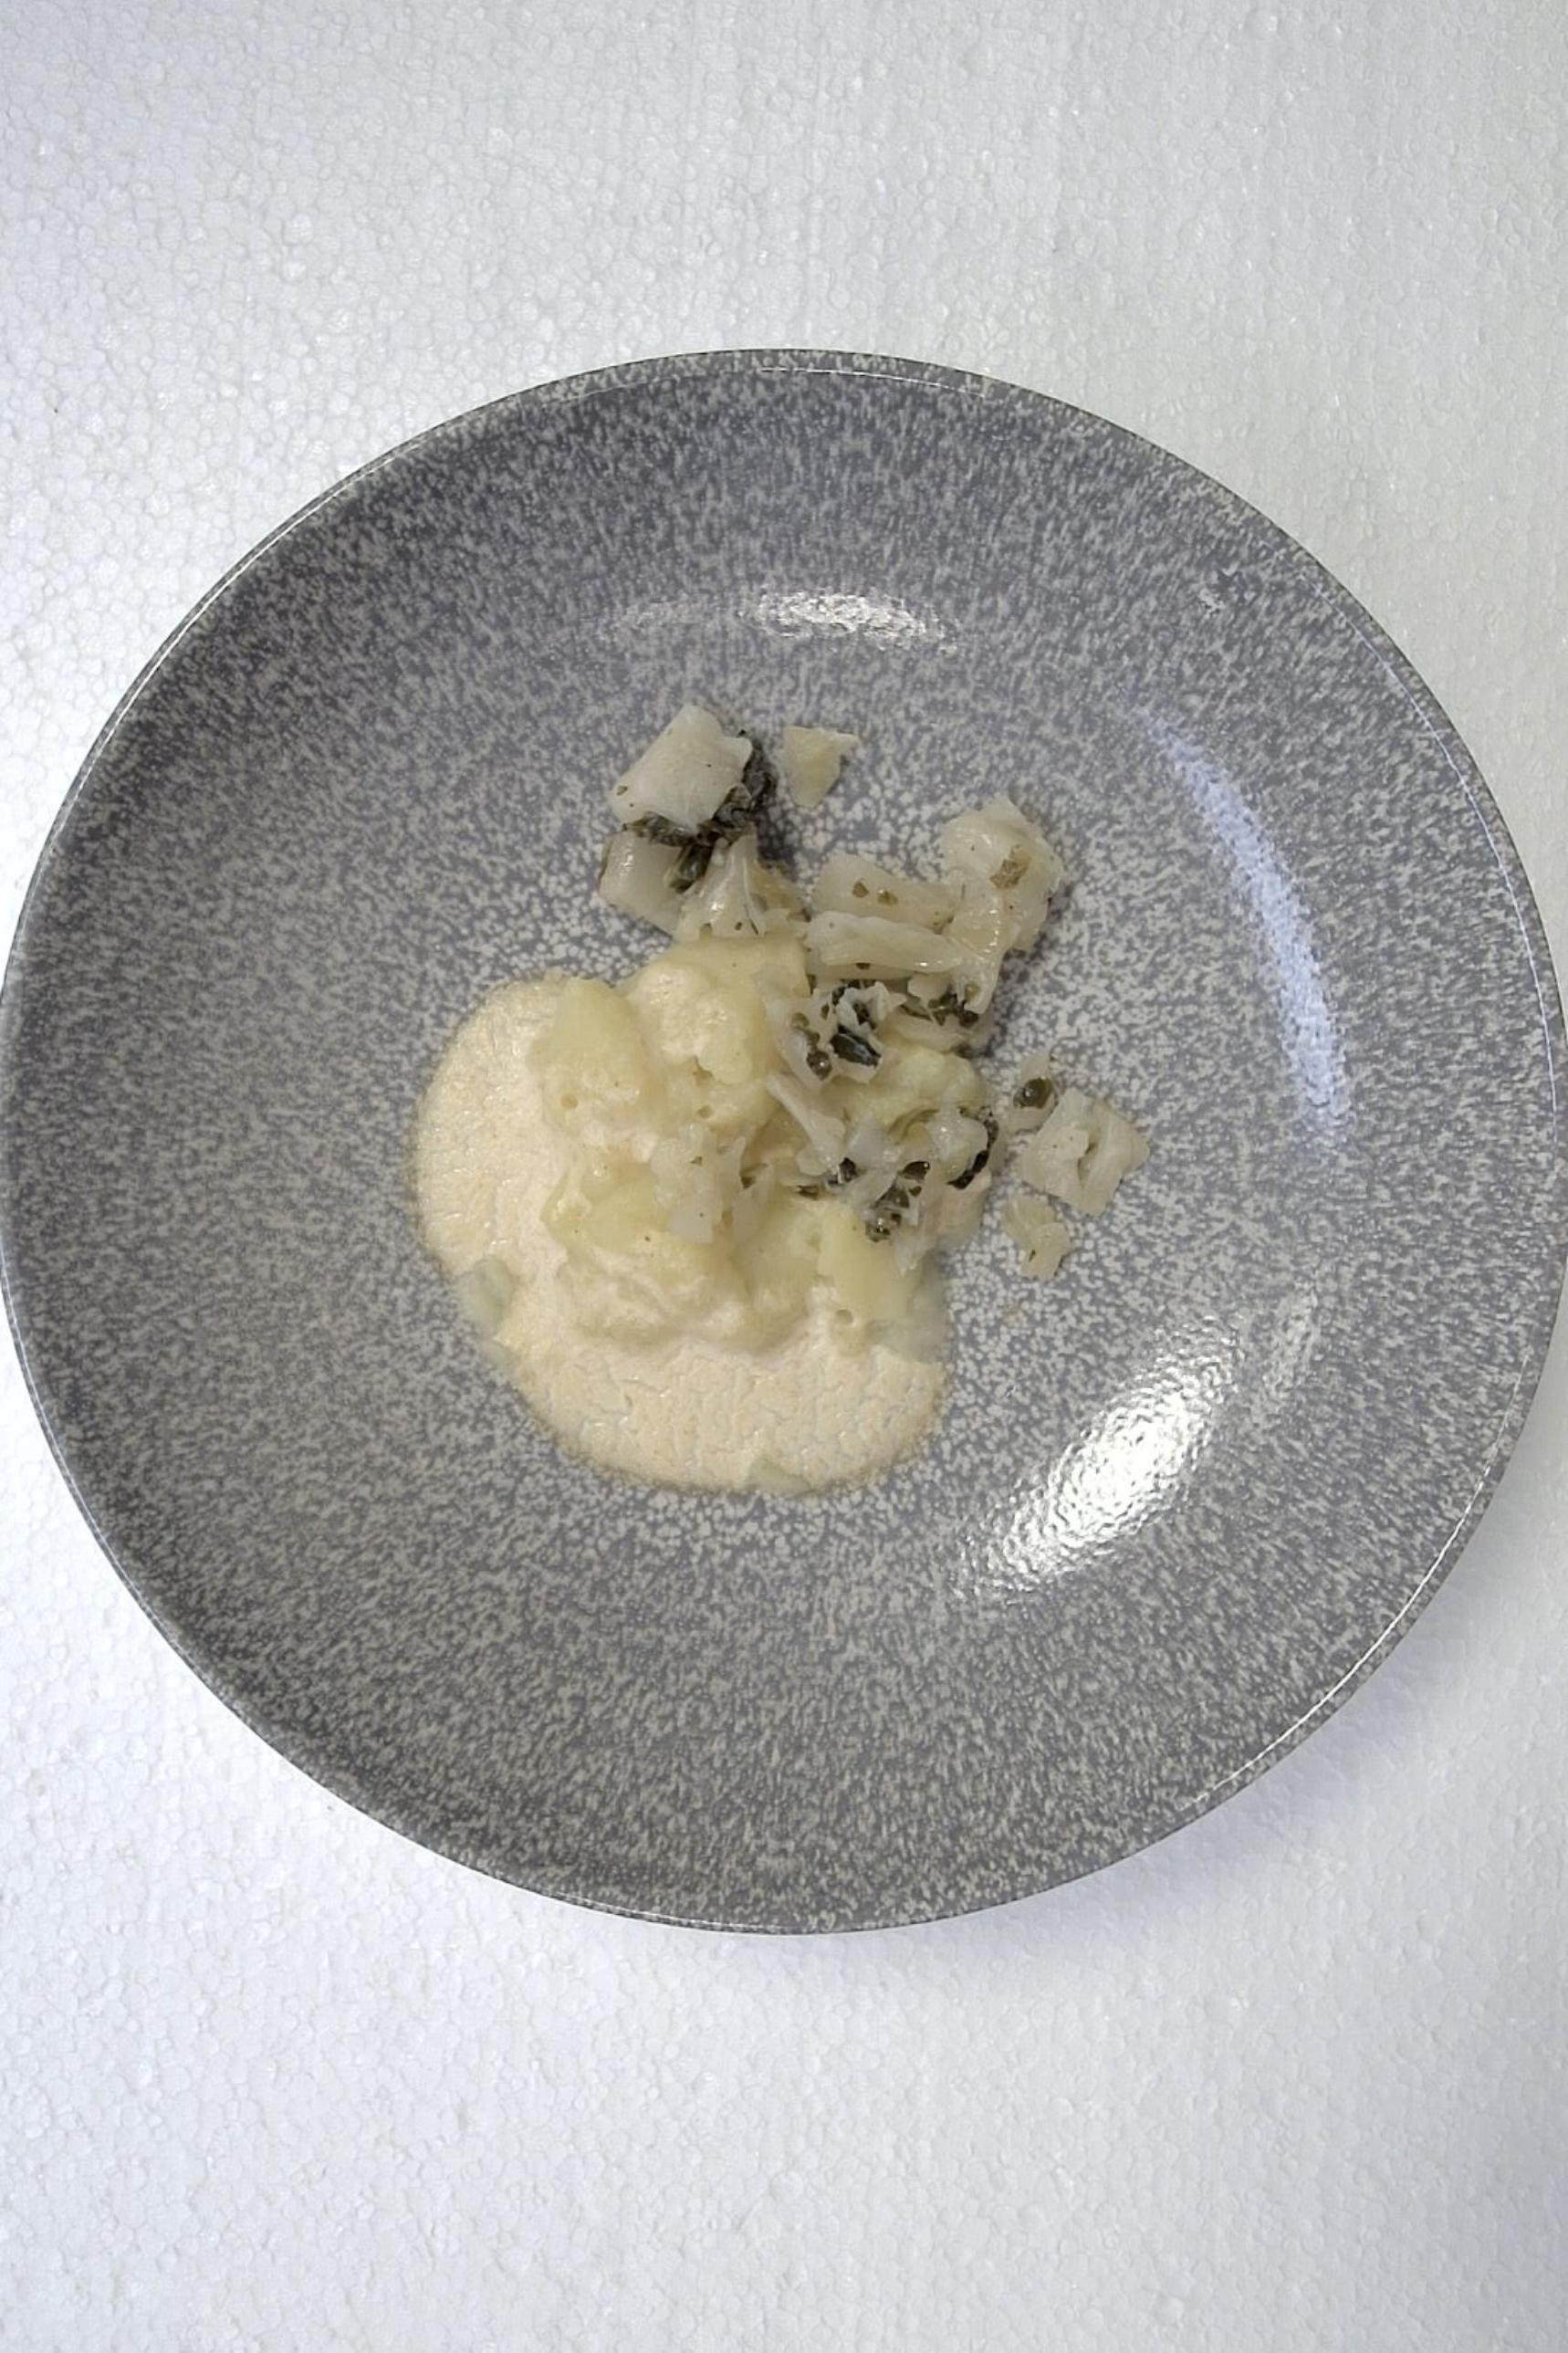
Dish: Pfanne mit Kartoffelpüree , Fleischbällchen gebrüht und Wirsing Zwiebel in Helle Sauce
Portion size: Normale Portion
Ingredients: mashed-potatoes, savoy-cabbage, onion, light-sauce-or-white-sauce, poached-meatballs
Weight as served: 350 g
Energy as served: 383.76 kcal (1.603,440 kJ)
Fat: 22.84 g (saturated: 7.97 g)
Carbohydrates: 28.33 g (sugar: 5 g)
Protein: 14.74 g
Salt: 3.41 g
Weight after return: 0 g
Energy after return: 0 kcal